Weberwiese (Berlin U-Bahn)

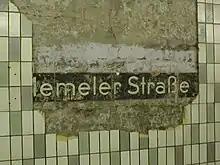
Falling tiles reveal the original station name before renovation in 2003

A thorough renovation of the section of the U5 between Alexanderplatz and Frankfurter Allee took place in 2003. In addition to work on the line itself, most of the stations were extensively renovated and the old tiles replaced with enamelled metal plates. The asphalt surface of the platforms was also replaced with granite slabs. Two years later, the entrances were also renovated. When it was opened, Weberwiese was the standardbearer for all the stations on the 7 km-long line. After the renovations, it has lost this status. In contrast, Samariterstraße, the only station that retains its original appearance, is now a protected landmark.